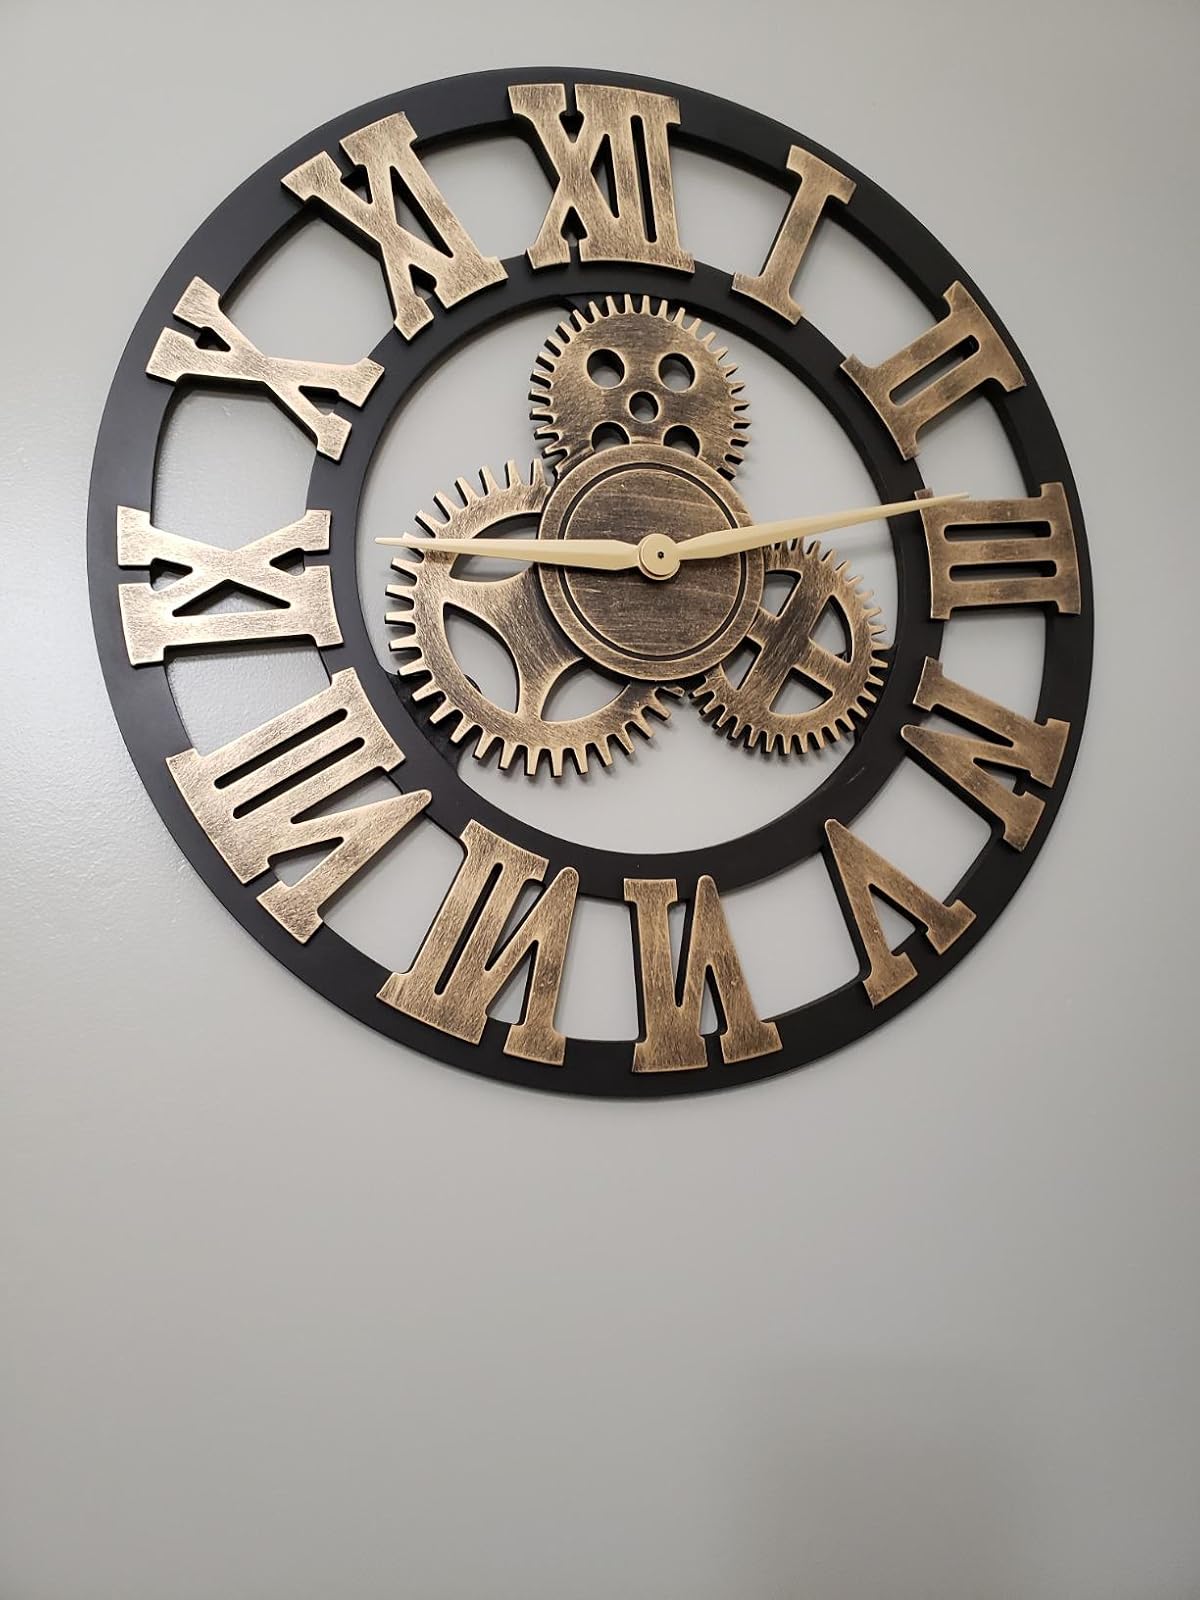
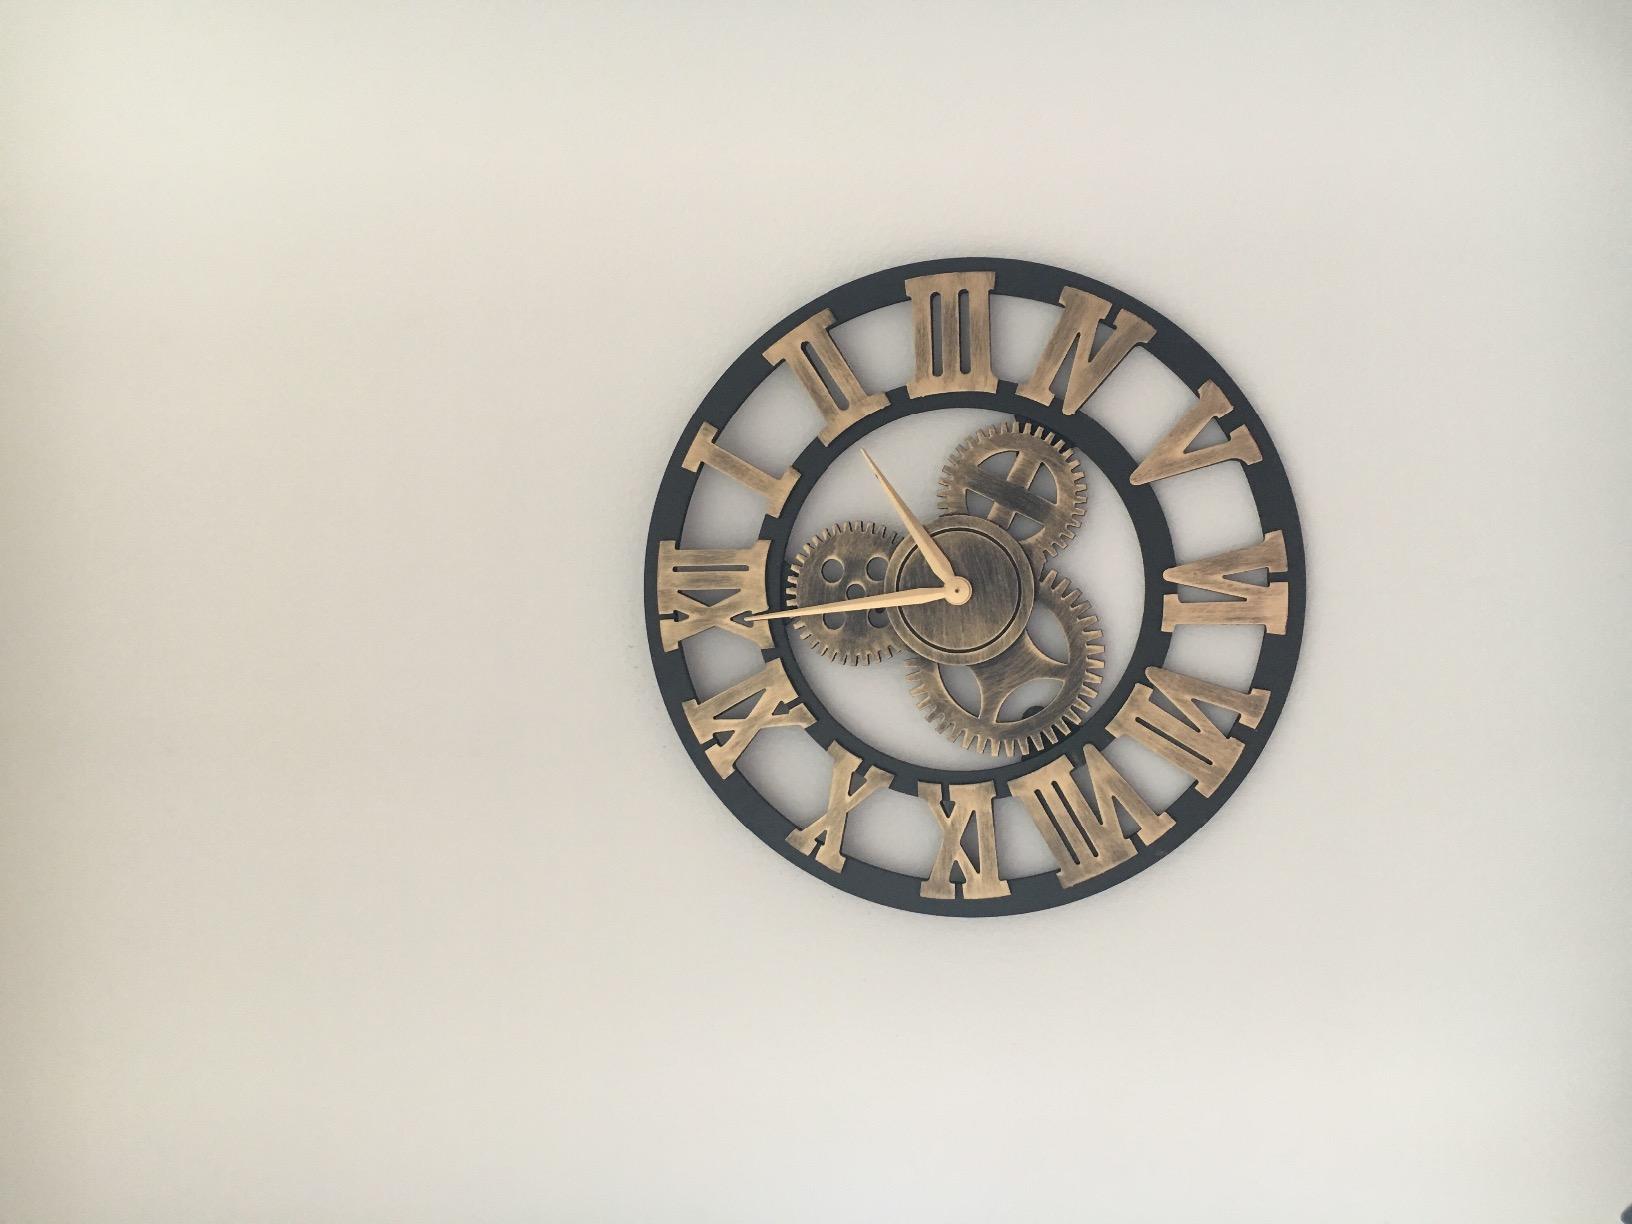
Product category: clock
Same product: yes